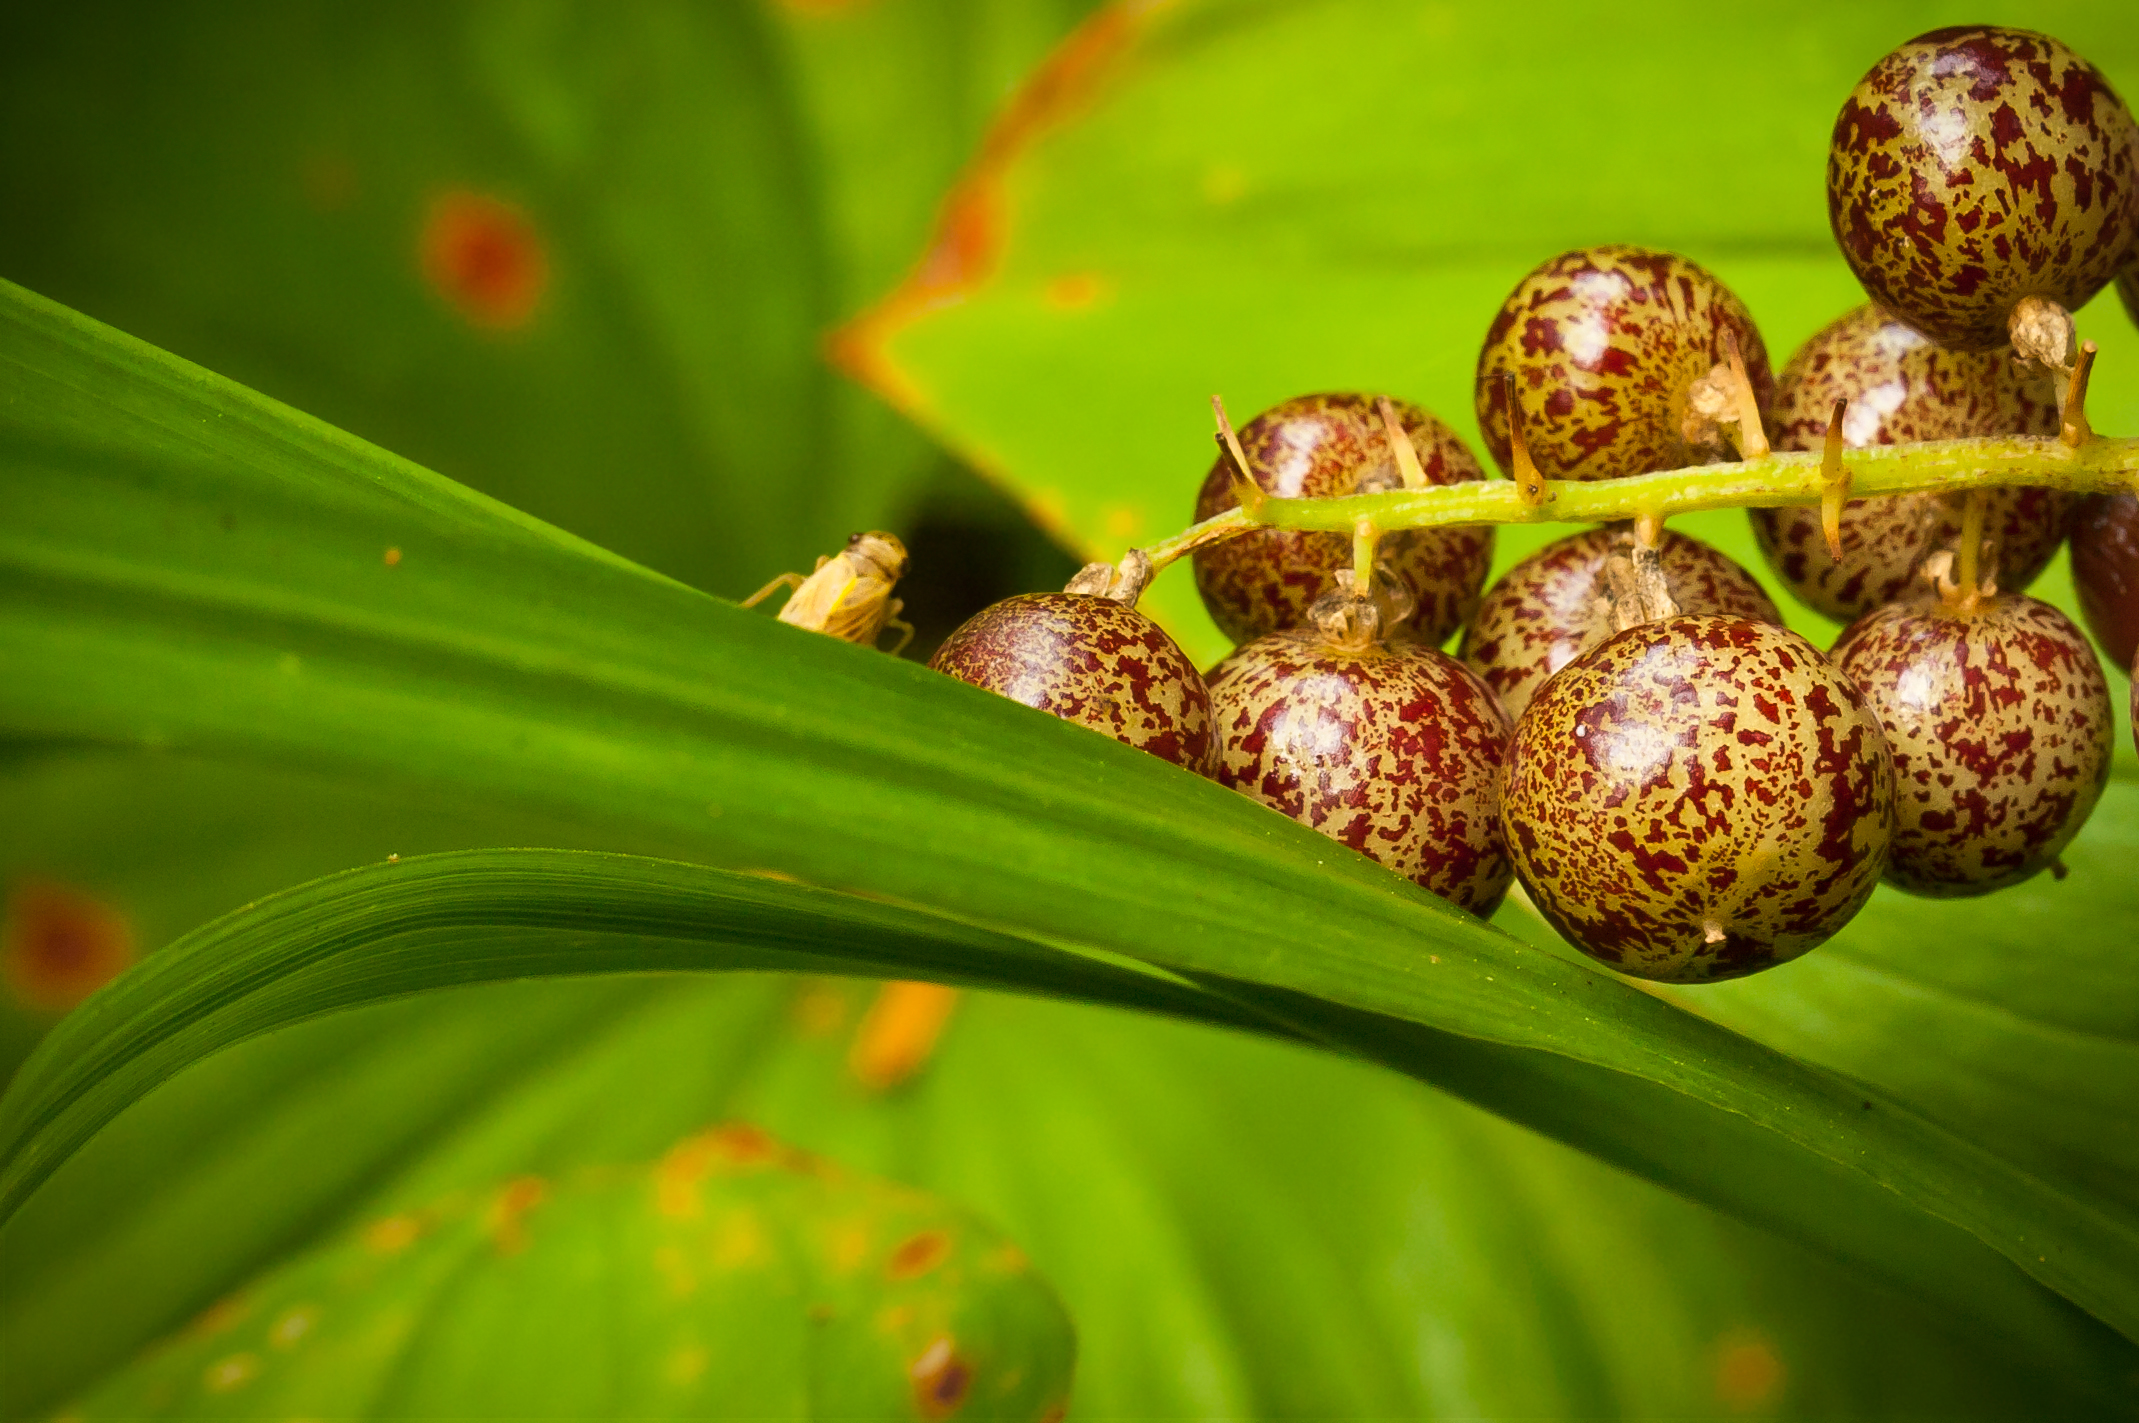
tree, nature, forest, branch, plant, photography, leaf, flower, food, green, produce, macro, autumn, botany, flora, close up, berries, macro photography, hartscovetrail, woody plant, land plant